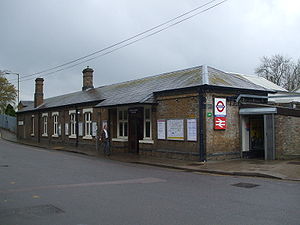
Metropolitan line / Stationer / Mod Amersham eller Chesham
Metropolitan line er en del af London Underground. Banen løber i øjeblikket fra Aldgate i City of London til Amersham i Buckinghamshire, med sidebaner til Uxbridge, Watford og Chesham, men før 1988 var Hammersmith & City line og East London line også markedsført som Metropolitan line. Banen er farvet magenta på netværkskortet og i andet marketing.